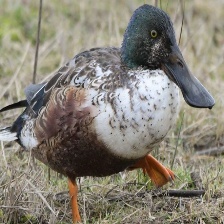
Species: NORTHERN SHOVELER
Scientific name: SPATULA CLYPEATA
ImageNet parent category: drake